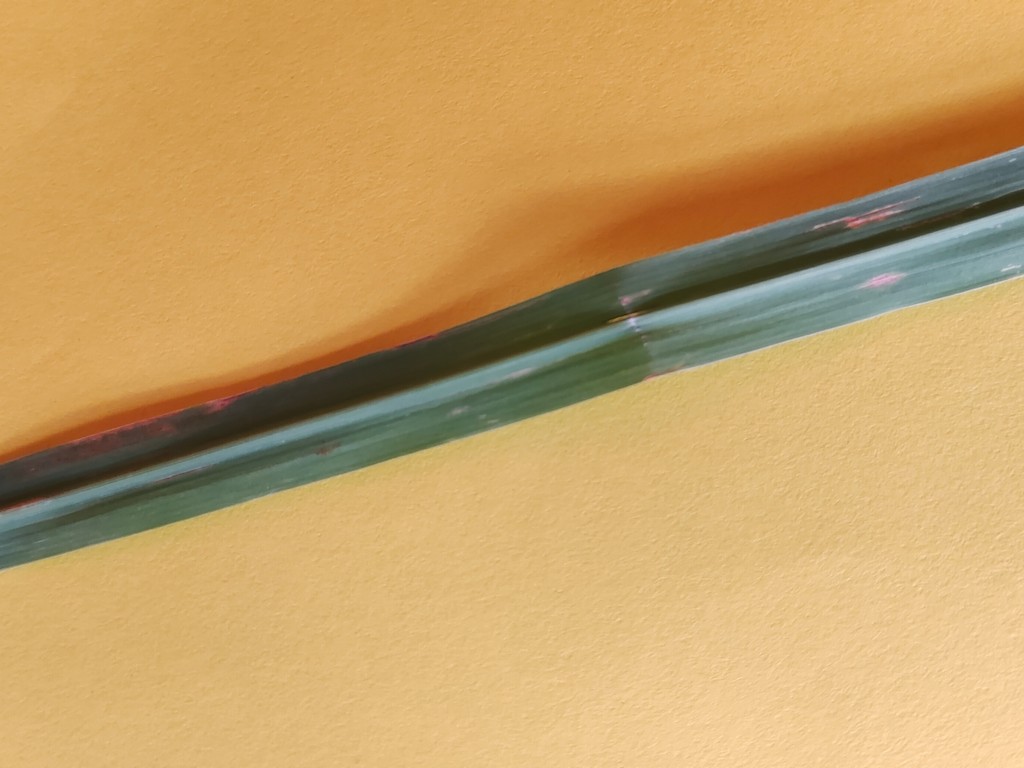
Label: Unhealthy